Gelantipy

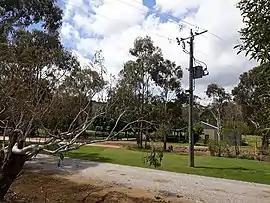

Gelantipy is a locality in the Shire of East Gippsland, Victoria, Australia.